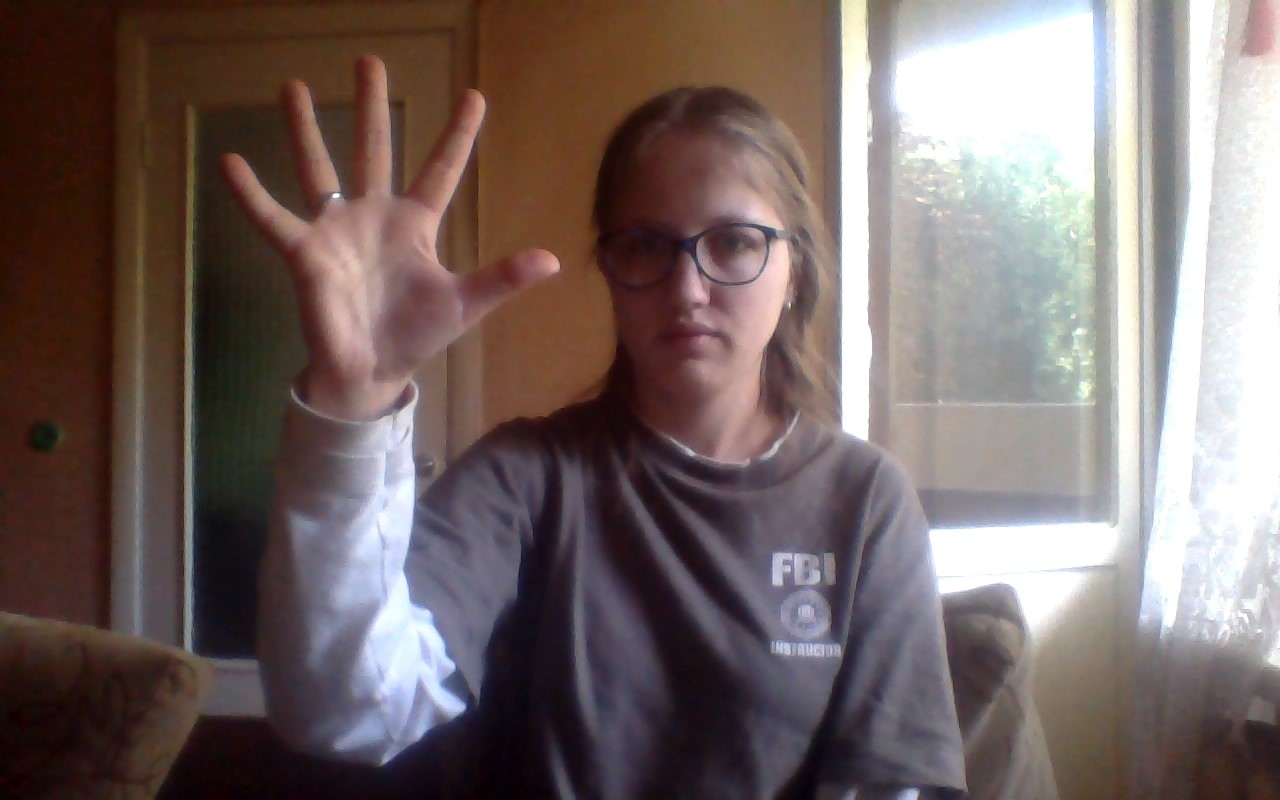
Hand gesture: palm